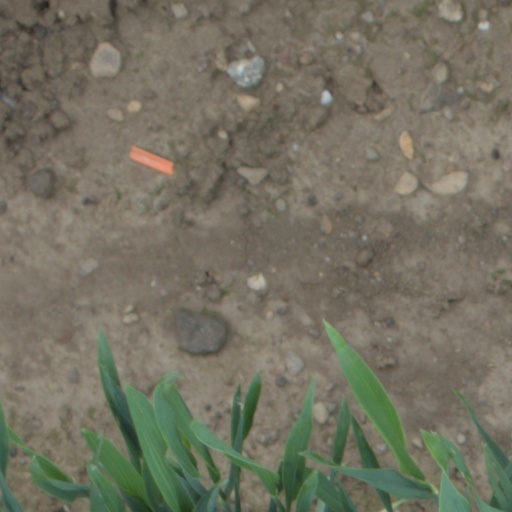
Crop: wheat